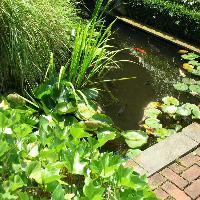
Weather: sun or clear